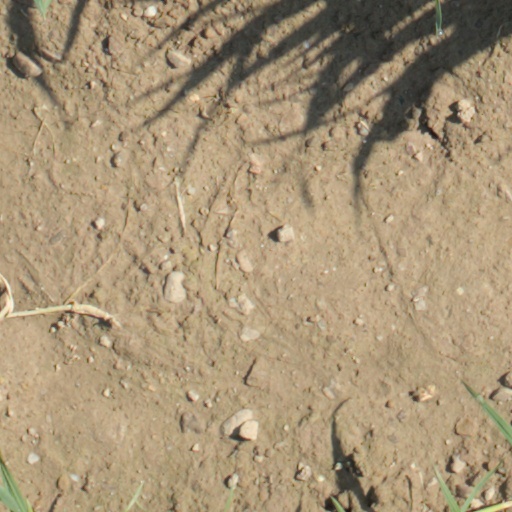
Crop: wheat